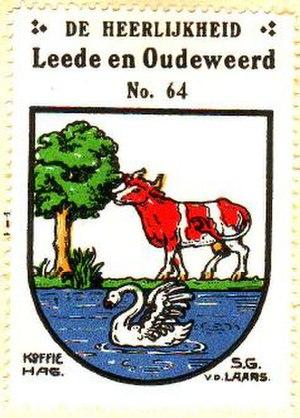
Lede en Oudewaard est une ancienne seigneurie et ancienne commune néerlandaise, située au nord-est de Tiel dans la commune de Neder-Betuwe.